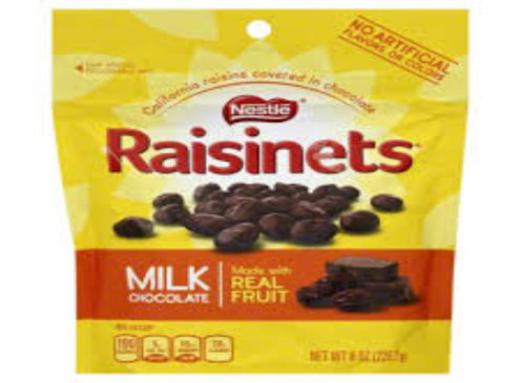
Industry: Food